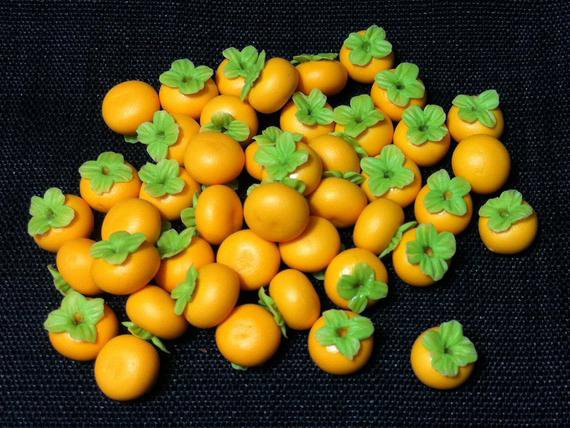
Label: Orange